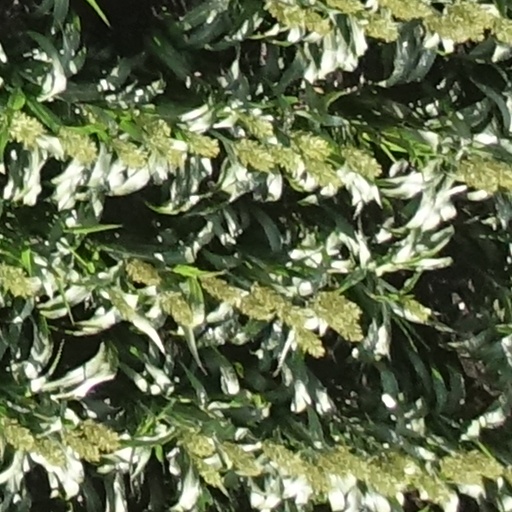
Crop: sorghum